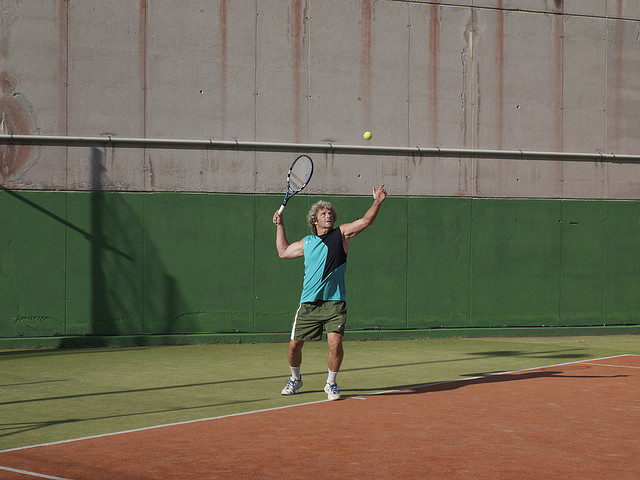
một người đàn ông cầm vợt tennis trước một quả bóng tennis